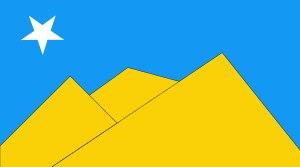
La Mong Tai Army est une ancienne organisation armée birmane fondée en avril 1985 et luttant contre le Conseil d'État pour la Paix et le Développement au pouvoir en Birmanie. Active dans l'est du pays, elle a cessé la lutte en 1995.
Chang Chi-fu, plus connu sous le nom de guerre de Khun Sa, est un seigneur de la guerre birman. Il était surnommé le « Prince de la Prospérité » « Roi de l'Opium » ou le « Seigneur de la Mort » pour ses activités de trafic d'opium dans le triangle d'or. Il était aussi le chef de l'Armée Shan Unie et de la Mong Taï Army.